Regional street food

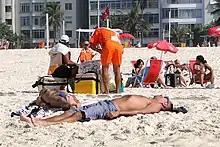
A beach vendor of Biscoito Globo and Matte Leão, at Copacabana beach

"Pão de queijo" (lit. "cheese bread") is a street snack in the southeast of Brazil and, increasingly, the rest of the country. Hot dogs, containing one or more sausages cooked in a tomato-based sauce with bell peppers and onions, are often sold with many toppings, including but not limited to: grated cheese, catupiry, ketchup, mayonnaise, green peas, onions, corn kernels, tomatoes, bacon, shredded chicken, , potato salad and mashed potatoes. Hamburgers are also offered with an assortment of toppings, such as mozzarella cheese, bacon, fried eggs, lettuce, tomato, mayonnaise, ketchup and mustard, the popular "X-Tudo" (or "cheese-all", a souped up cheeseburger). Sandwiches of calabresa sausage, which is similar in taste to pepperoni, are also popular. All over the country, popcorn is offered in push carts, both savory or sweet (with sugar and cocoa powder). "Churros" push carts (sausage shaped deep fried dough filled with a choice of "doce-de-leite" caramel or chocolate sauce) are also found on any major city street.